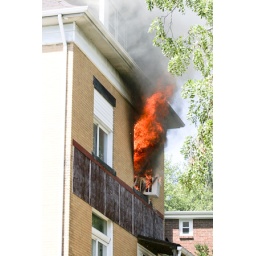
a house fire started from a emptied ashtray into a wastebasket.....no one hurt......2 dogs in the basement rescued